Charles Burnett (RAF officer)

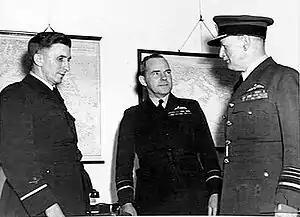
Burnett (right) with his replacement as RAAF CAS, AVM George Jones (left), and AVM William Bostock (centre), May 1942

Burnett also had a strained working relationship with Arthur Drakeford, who replaced McEwen as minister for air in October 1941 following the fall of the Fadden government. Burnett and Drakeford frequently clashed and when in early 1942 Burnett proposed sweeping organizational changes, including the abolition of the Australian Air Board, a breaking point was reached. It had also been widely argued that Burnett's focus on the European theatre resulted in the RAAF lacking sufficient defensive strength and by 1942 the threat of invasion by Japan was growing. Burnett was replaced in May 1942 by an Australian officer, Air Vice Marshal George Jones, who succeeded to the position despite Burnett's lobbying for his deputy, Air Vice Marshal William Bostock, to take over.